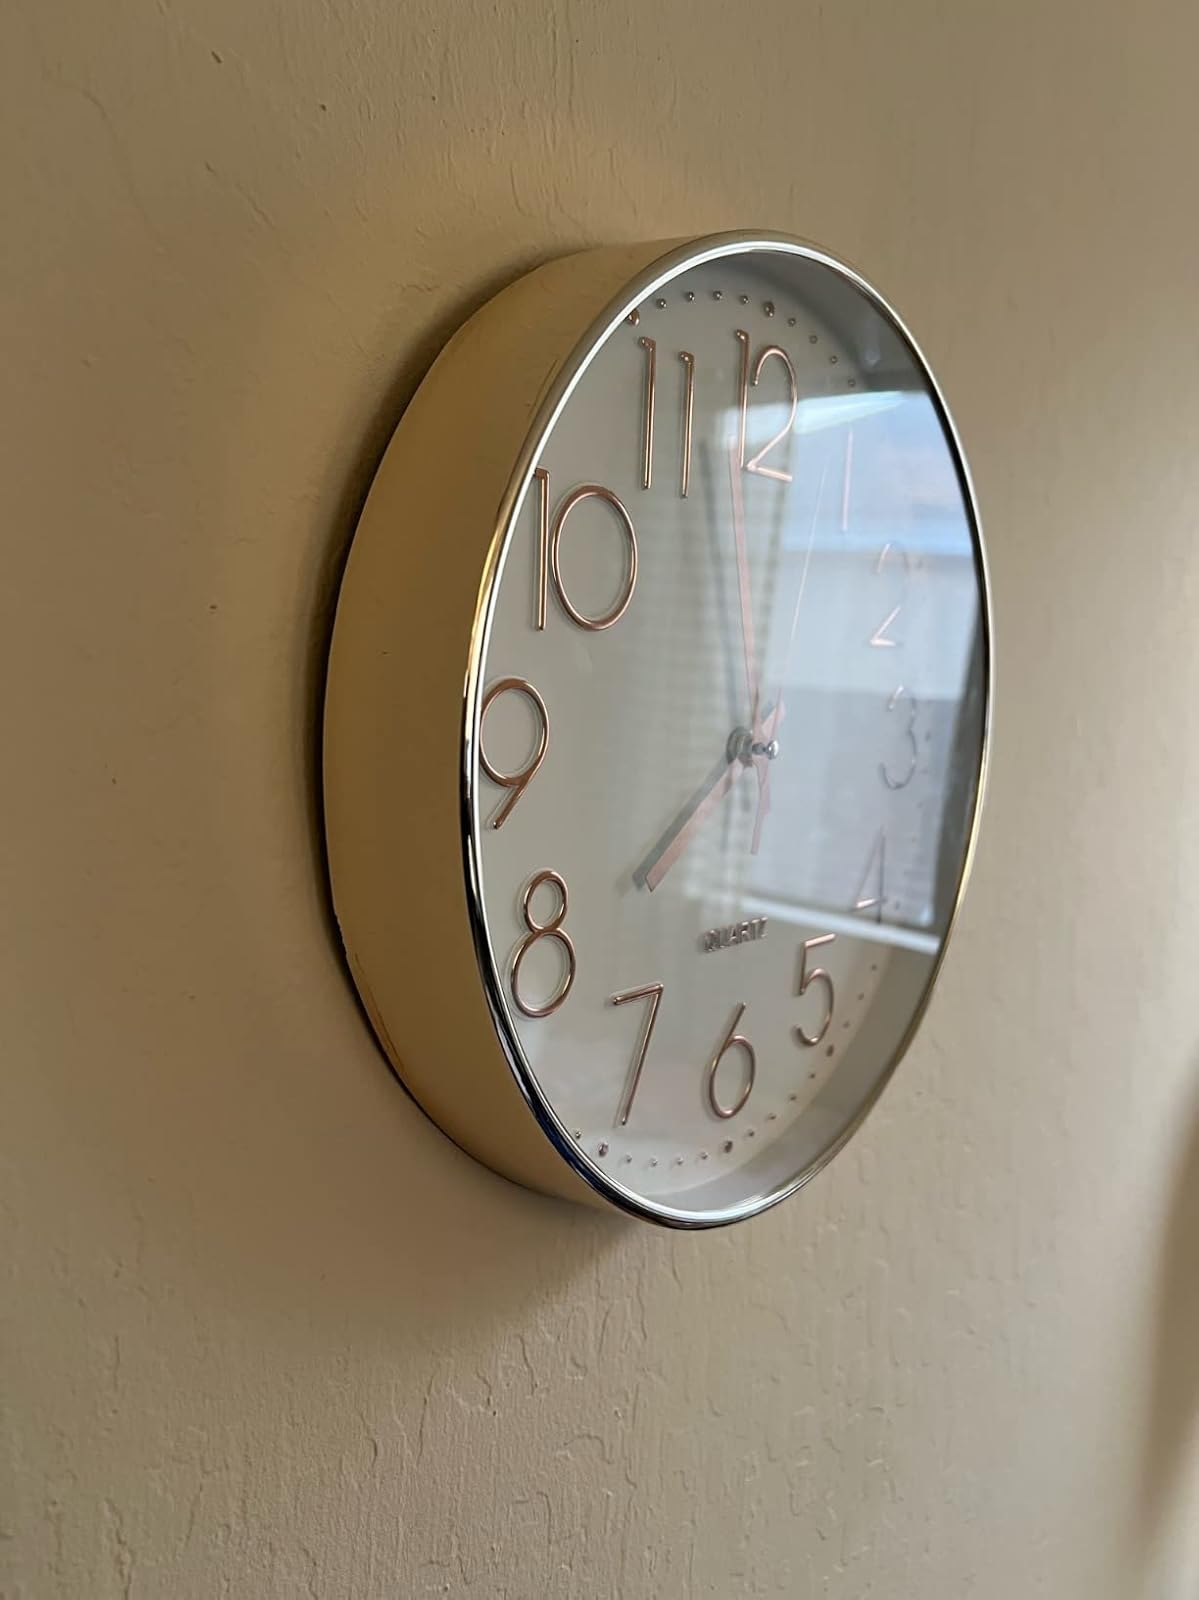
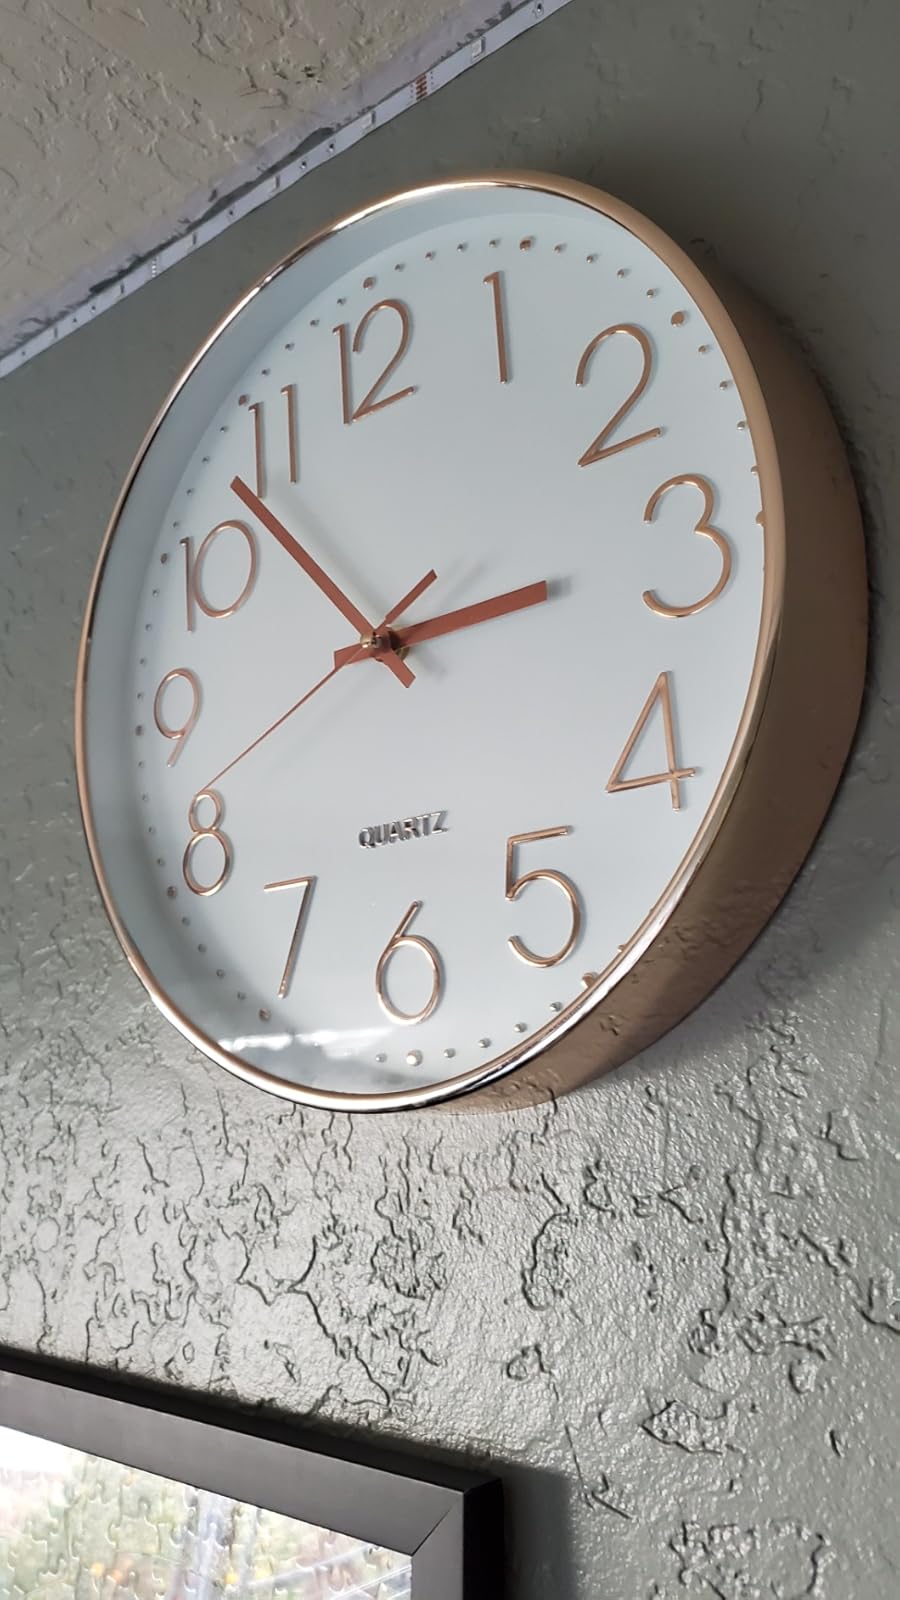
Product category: clock
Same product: yes